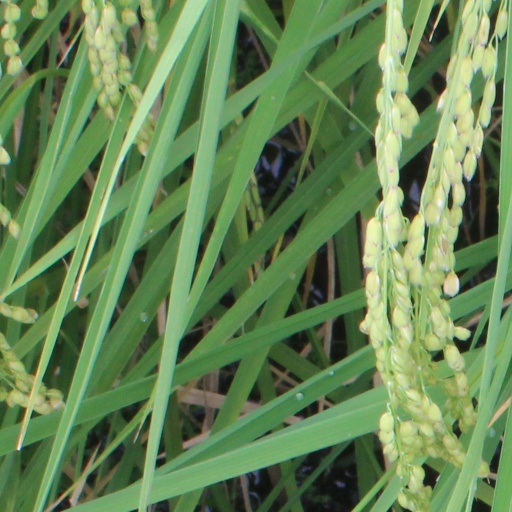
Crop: rice